Yeongjong station

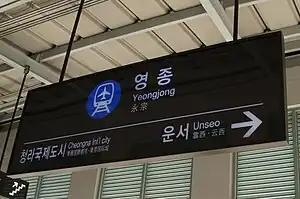

Yeongjong station is a railway station on AREX located in Unbuk-dong, Jung District, Incheon, South Korea. Although it was present as a station shell when the first phase of the line opened (as a 2-track, 2-platform station), it was opened almost a decade later on March 26, 2016.